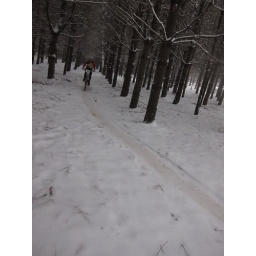
Winter mountain bike racing in Leesburg, VA